Horses in warfare

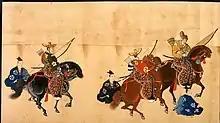
Yabusame archers, Edo period

The Chinese used chariots for horse-based warfare until light cavalry forces became common during the Warring States era (402–221 BC). A major proponent of the change to riding horses from chariots was Wu Ling, c. 320 BC. However, conservative forces in China often opposed change, as cavalry did not benefit from the additional cachet attached to being the military branch dominated by the nobility as in medieval Europe. Nevertheless, during the reign of Emperor Wu of Han (r. 141–87 BC), it is recorded that 300,000 government-owned horses were insufficient for the cavalry and baggage trains of the Han military in the campaigns to expel the Xiongnu nomads from the Ordos Desert, Qilian Mountains, Khangai Mountains and Gobi Desert, spurring new policies that encouraged households to hand over privately-bred horses in exchange for military and corvee labor exemptions.